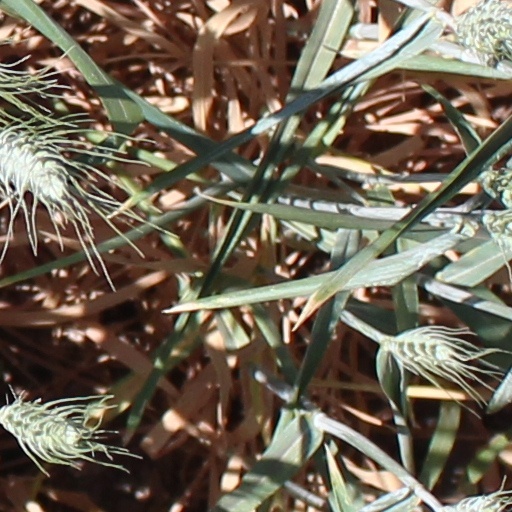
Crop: wheat